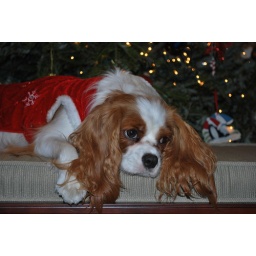
Delilah, Cavalier King Charles Spaniel, infront of the Christmas tree in her Christmas dress